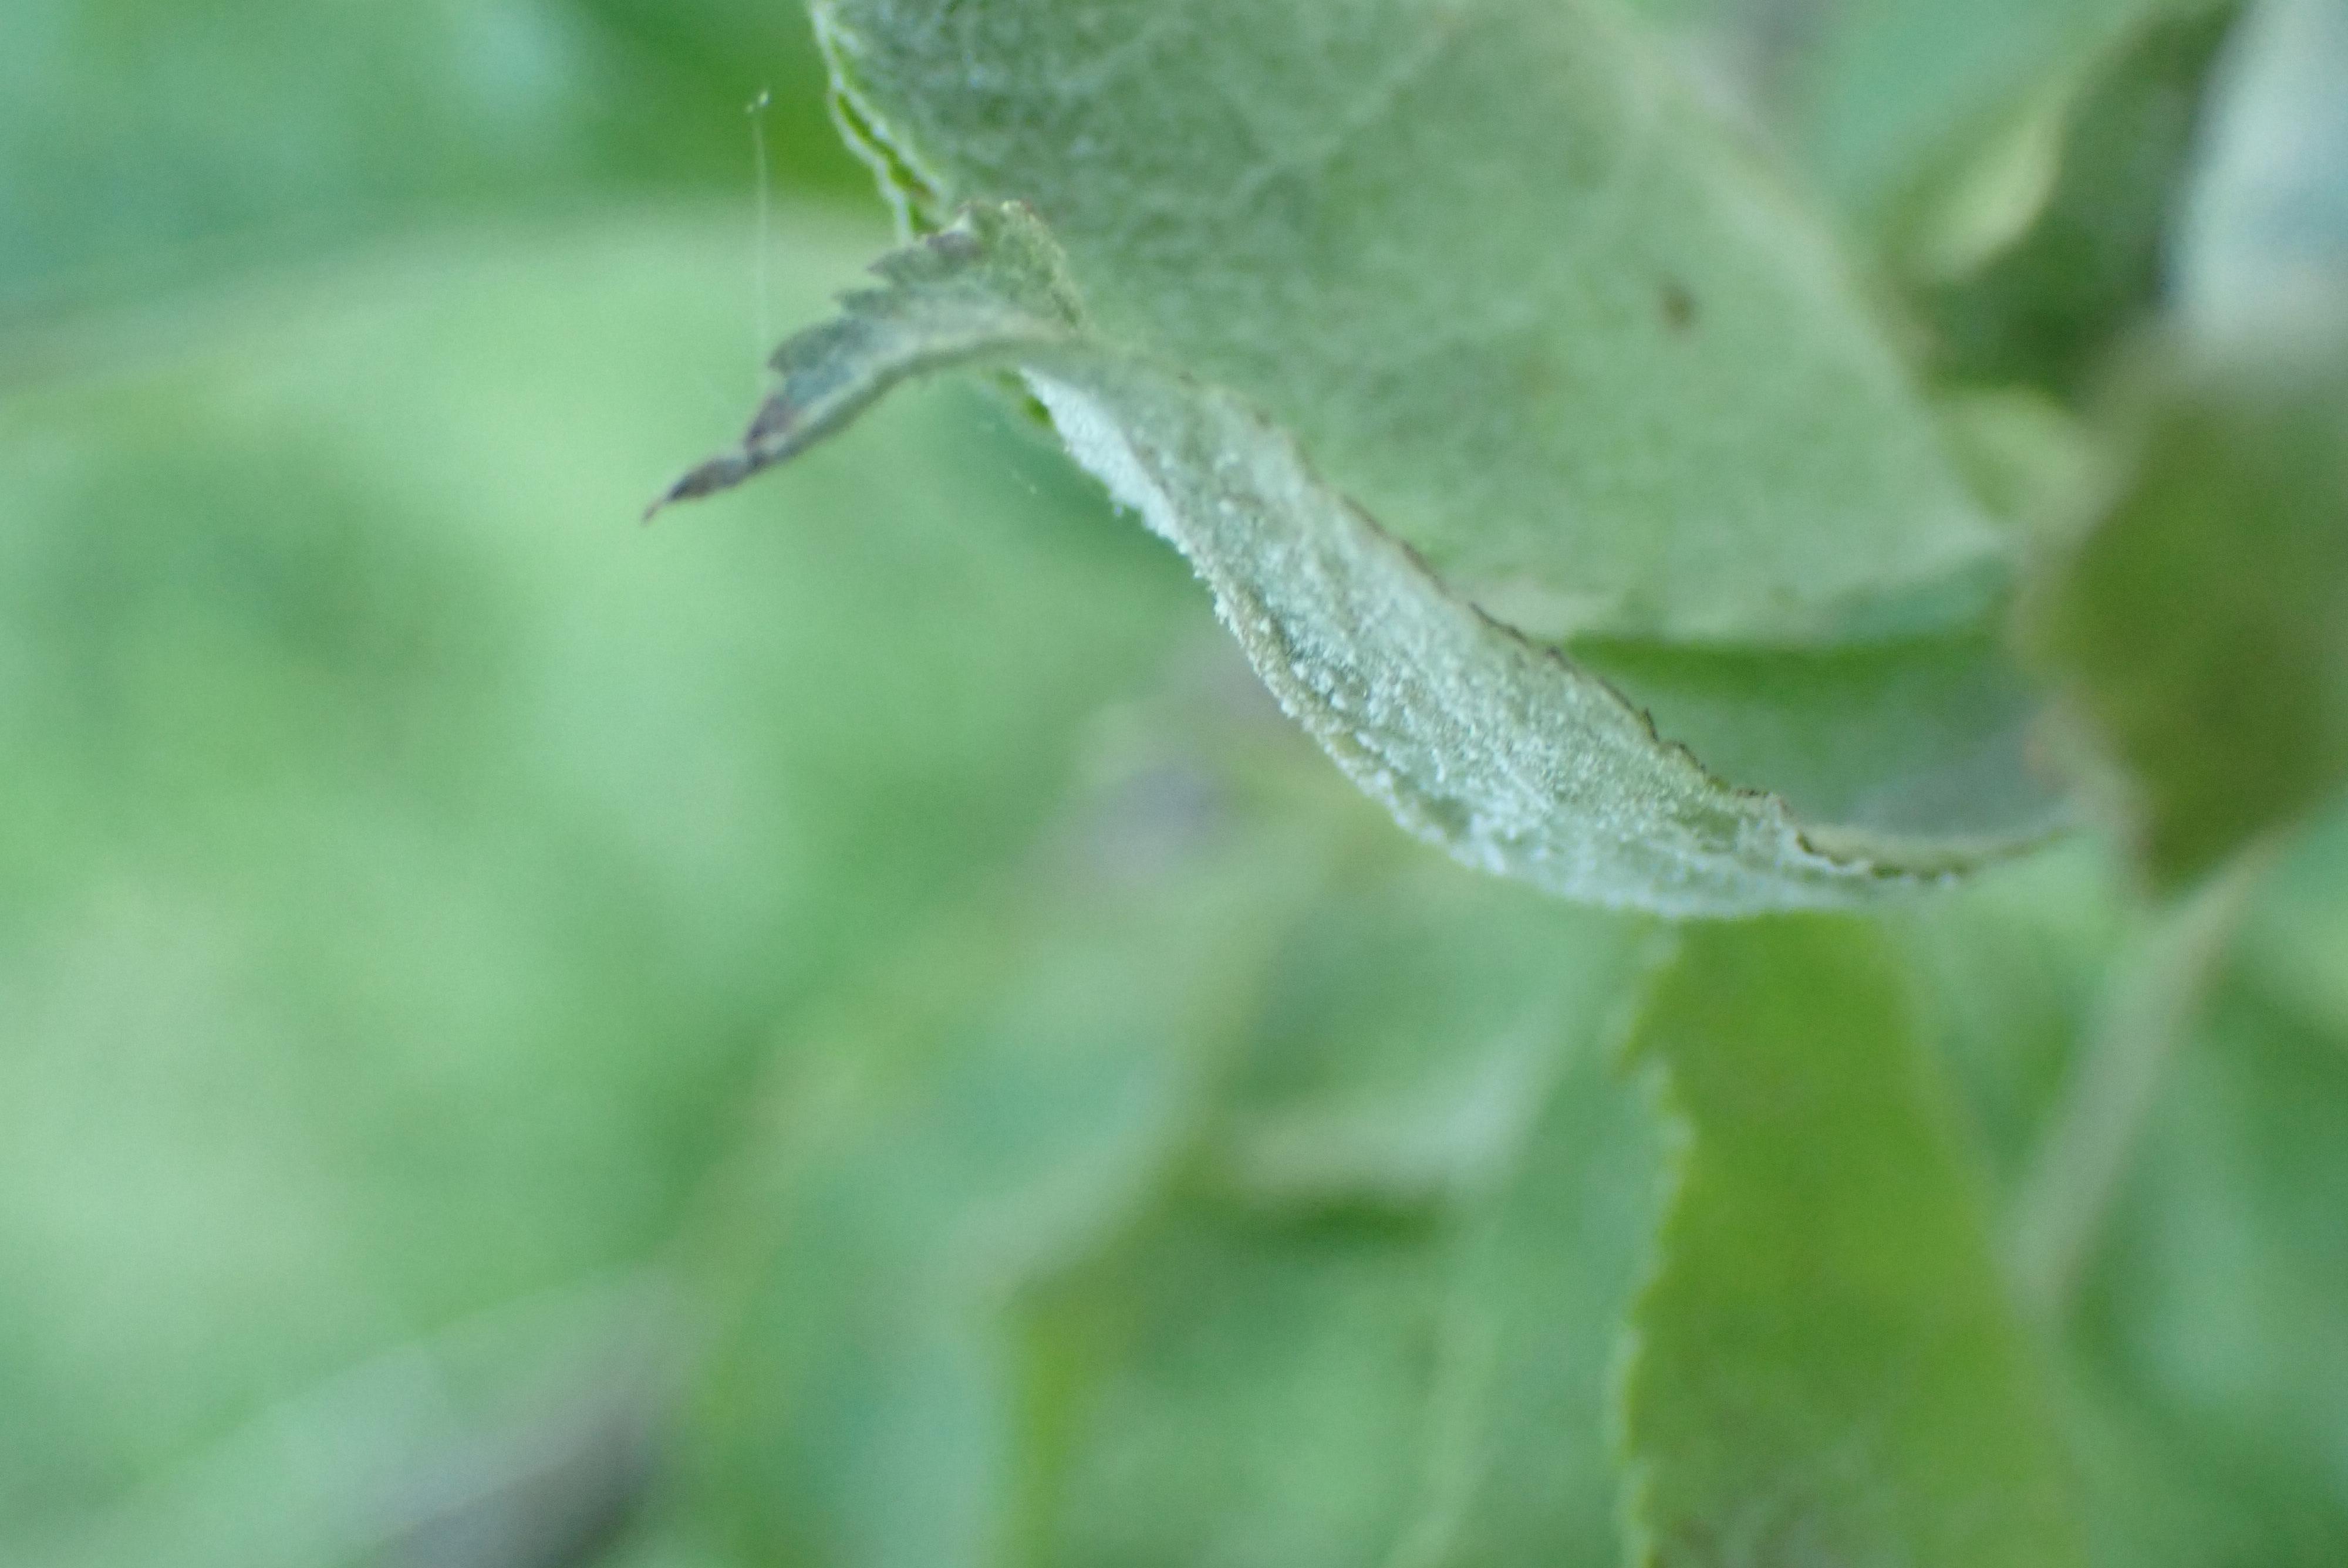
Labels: powdery_mildew